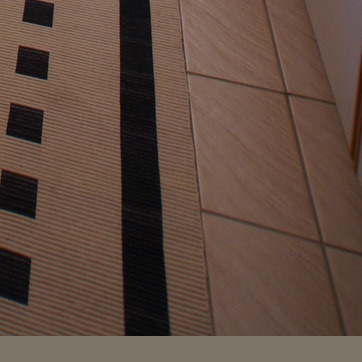
Material: carpet